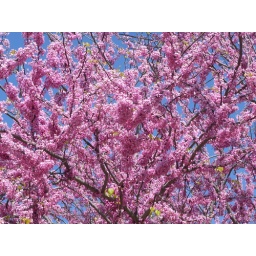
red bud tree in full bloom not long ago